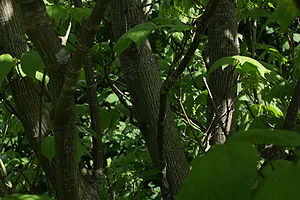
Stribet løn / Beskrivelse
Her ses barken med de hvide striber
Stribet løn er et mellemstort, løvfældende træ. Barken er grågrøn med rent hvide striber, og løvet bliver guldgult om efteråret. Af disse grunde bliver arten plantet i haver og parker.